Pisces (astrology)

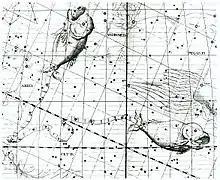
"A cord joins the tails of Pisces, the two fishes", from "Atlas Coelestis"

While the astrological sign Pisces per definition runs from ecliptic longitude 330° to 0°, this position is now mostly covered by the constellation of Aquarius due to the precession from when the constellation and the sign coincided. Today, the First Point of Aries, or the vernal equinox, is in the Pisces constellation. There are no prominent stars in the constellation, with the brightest stars being of only fourth magnitude. One star in the constellation, Alpha Piscium, is also known as Alrescha, which comes from the , meaning "the well rope", or "the cord". The constellation, however, is different from the astronomical location where the sign occupies space. The constellations in earlier times were primarily used as markers to help determine what influence was in the sky. Nevertheless, the sign of Pisces remains in the 30-degree span of 330°–0°.